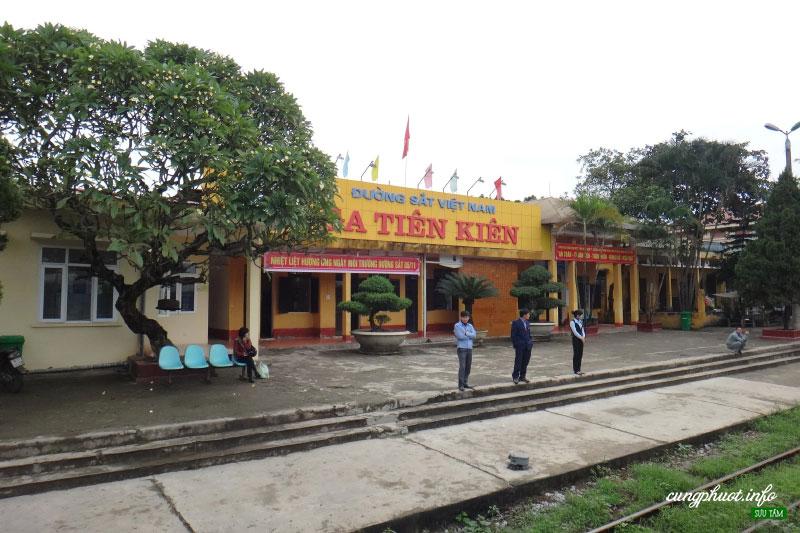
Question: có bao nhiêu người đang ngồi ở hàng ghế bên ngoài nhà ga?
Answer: có một người đang ngồi trên hàng ghế ở bên ngoài của nhà ga